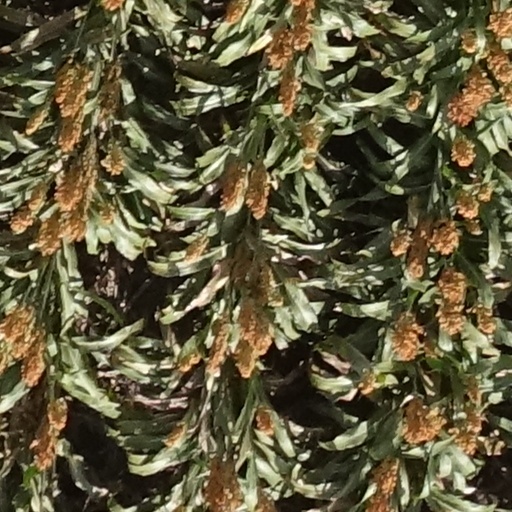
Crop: sorghum